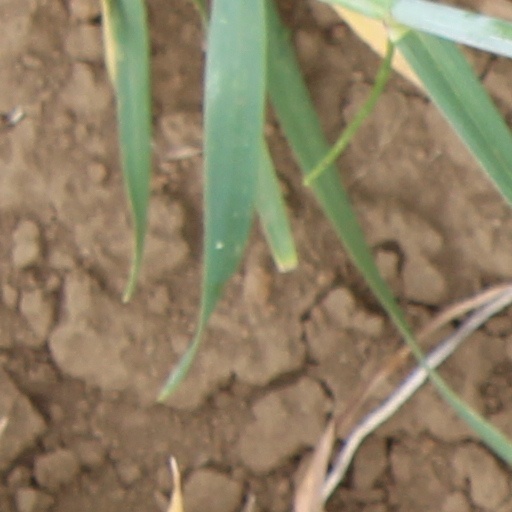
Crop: wheat